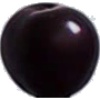
Label: cherry_wax_black